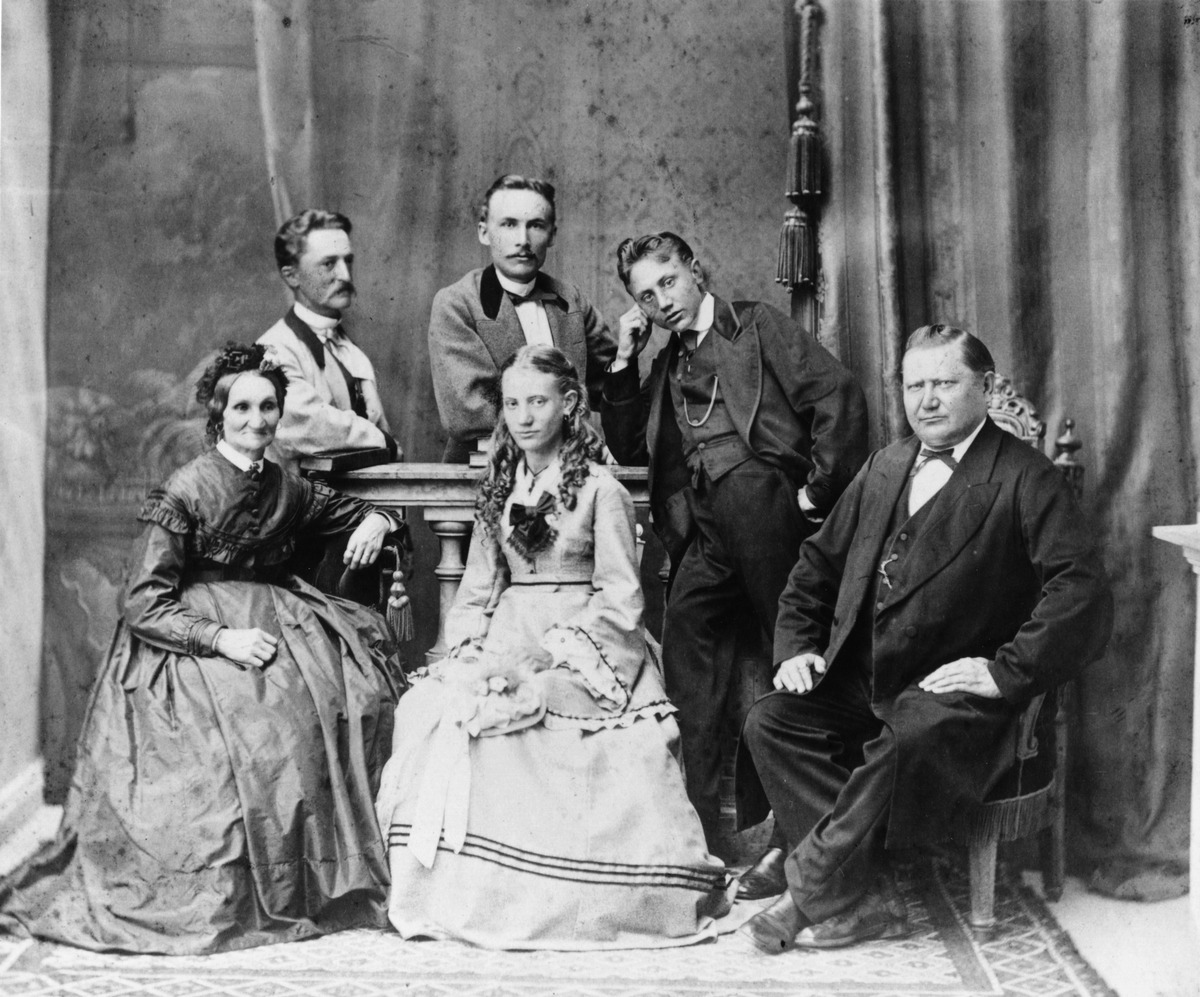
Kaupunginvouti Alexander Wickholmin perhe
sisällön kuvaus: Kaupunginvouti Alexander Wickholmin perhe. Eturivissä vas. Erika Sofia Wickholm (ent. Justén, o.s. Hedberg), lapset Augusta (s. 1856) ja Alexander (s. 1853), Alexander Fridolf Wickholm (s. 1823). Takana pojat Erika Wickholmin edellisestä

avioliitosta

Karl (s. 1840) ja Franz (s. 1845) Justén. mustavalkoinen
Ajankohta: kuvausaika 1870 noin
Aiheet: perheet, vaatteet naisten puvut, miesten puvut, kampaukset, viranomaiset voudit